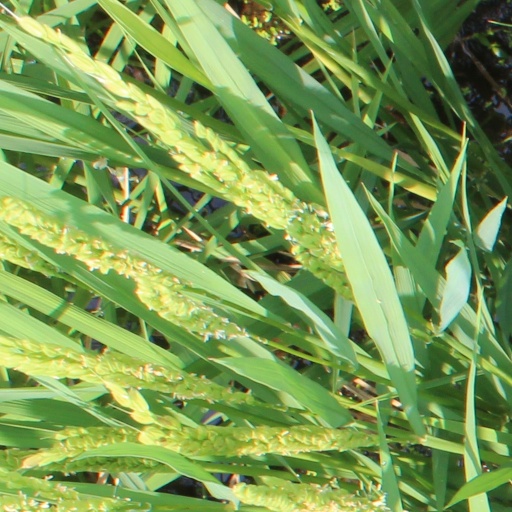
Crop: rice